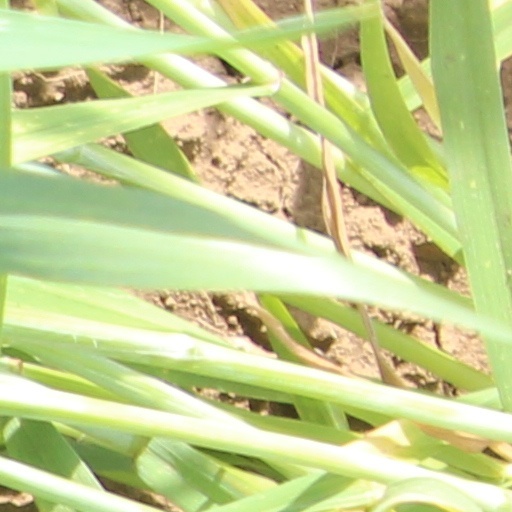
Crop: wheat